Observation on the Spot

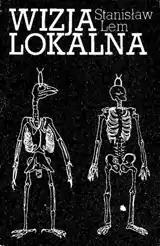
Polish book cover

Observation on the Spot (Polish title "Wizja lokalna" is an expression meaning crime scene reconstruction) is a social science fiction novel by Stanisław Lem. The novel is a report of Ijon Tichy's travel to a faraway planet Entia (in Polish text: Encja) to study their civilization. This report was supposed to fix a misunderstanding arisen from Tichy's Fourteenth Voyage to supposedly Entia (then known as Enteropia), which turned out to be a satellite of Entia, masqueraded by Entians to misguide explorers. The travel was also to verify the results of the "Institute of Historiographical Computers" (Polish: Instytut Maszyn Dziejowych), which use predictive modeling to overcome the speed of light limitation and get information about the state of the affairs on remote planets based on information obtained from previous expeditions.